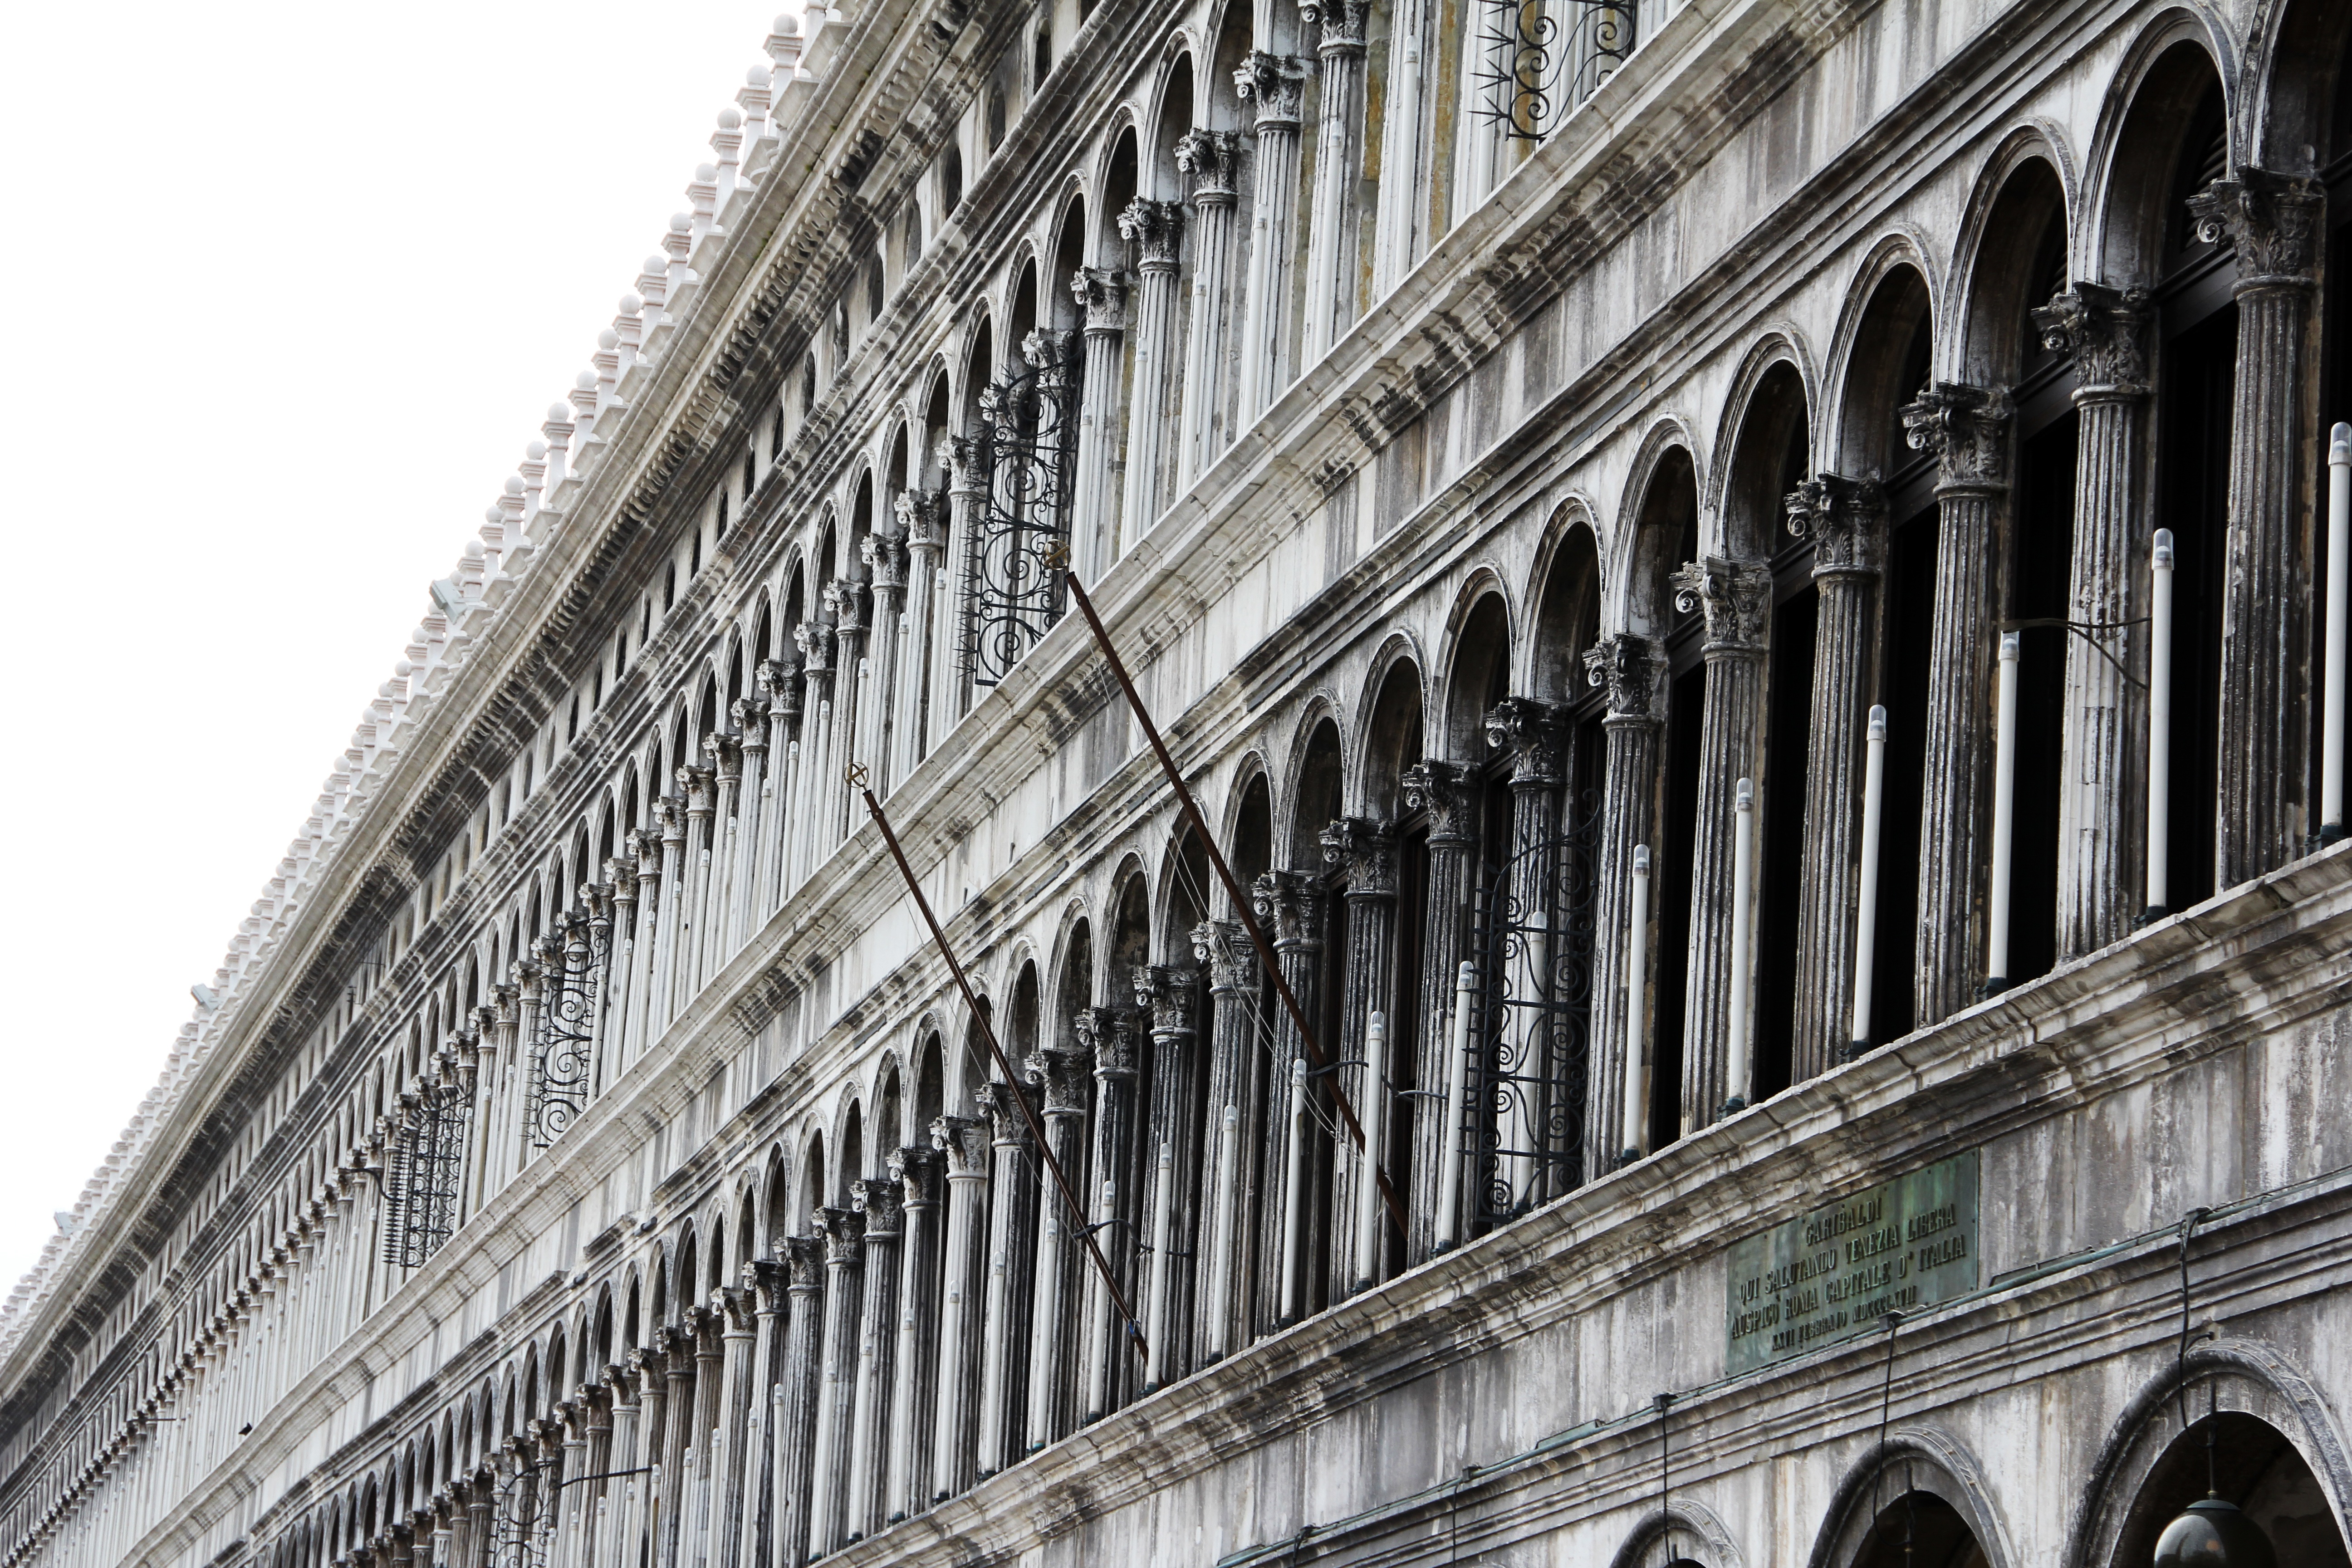
architecture, structure, palace, skyscraper, landmark, italy, facade, venice, cathedral, place of worship, symmetry, campanile, metropolis, gothic architecture, doge's palace, st mark's square